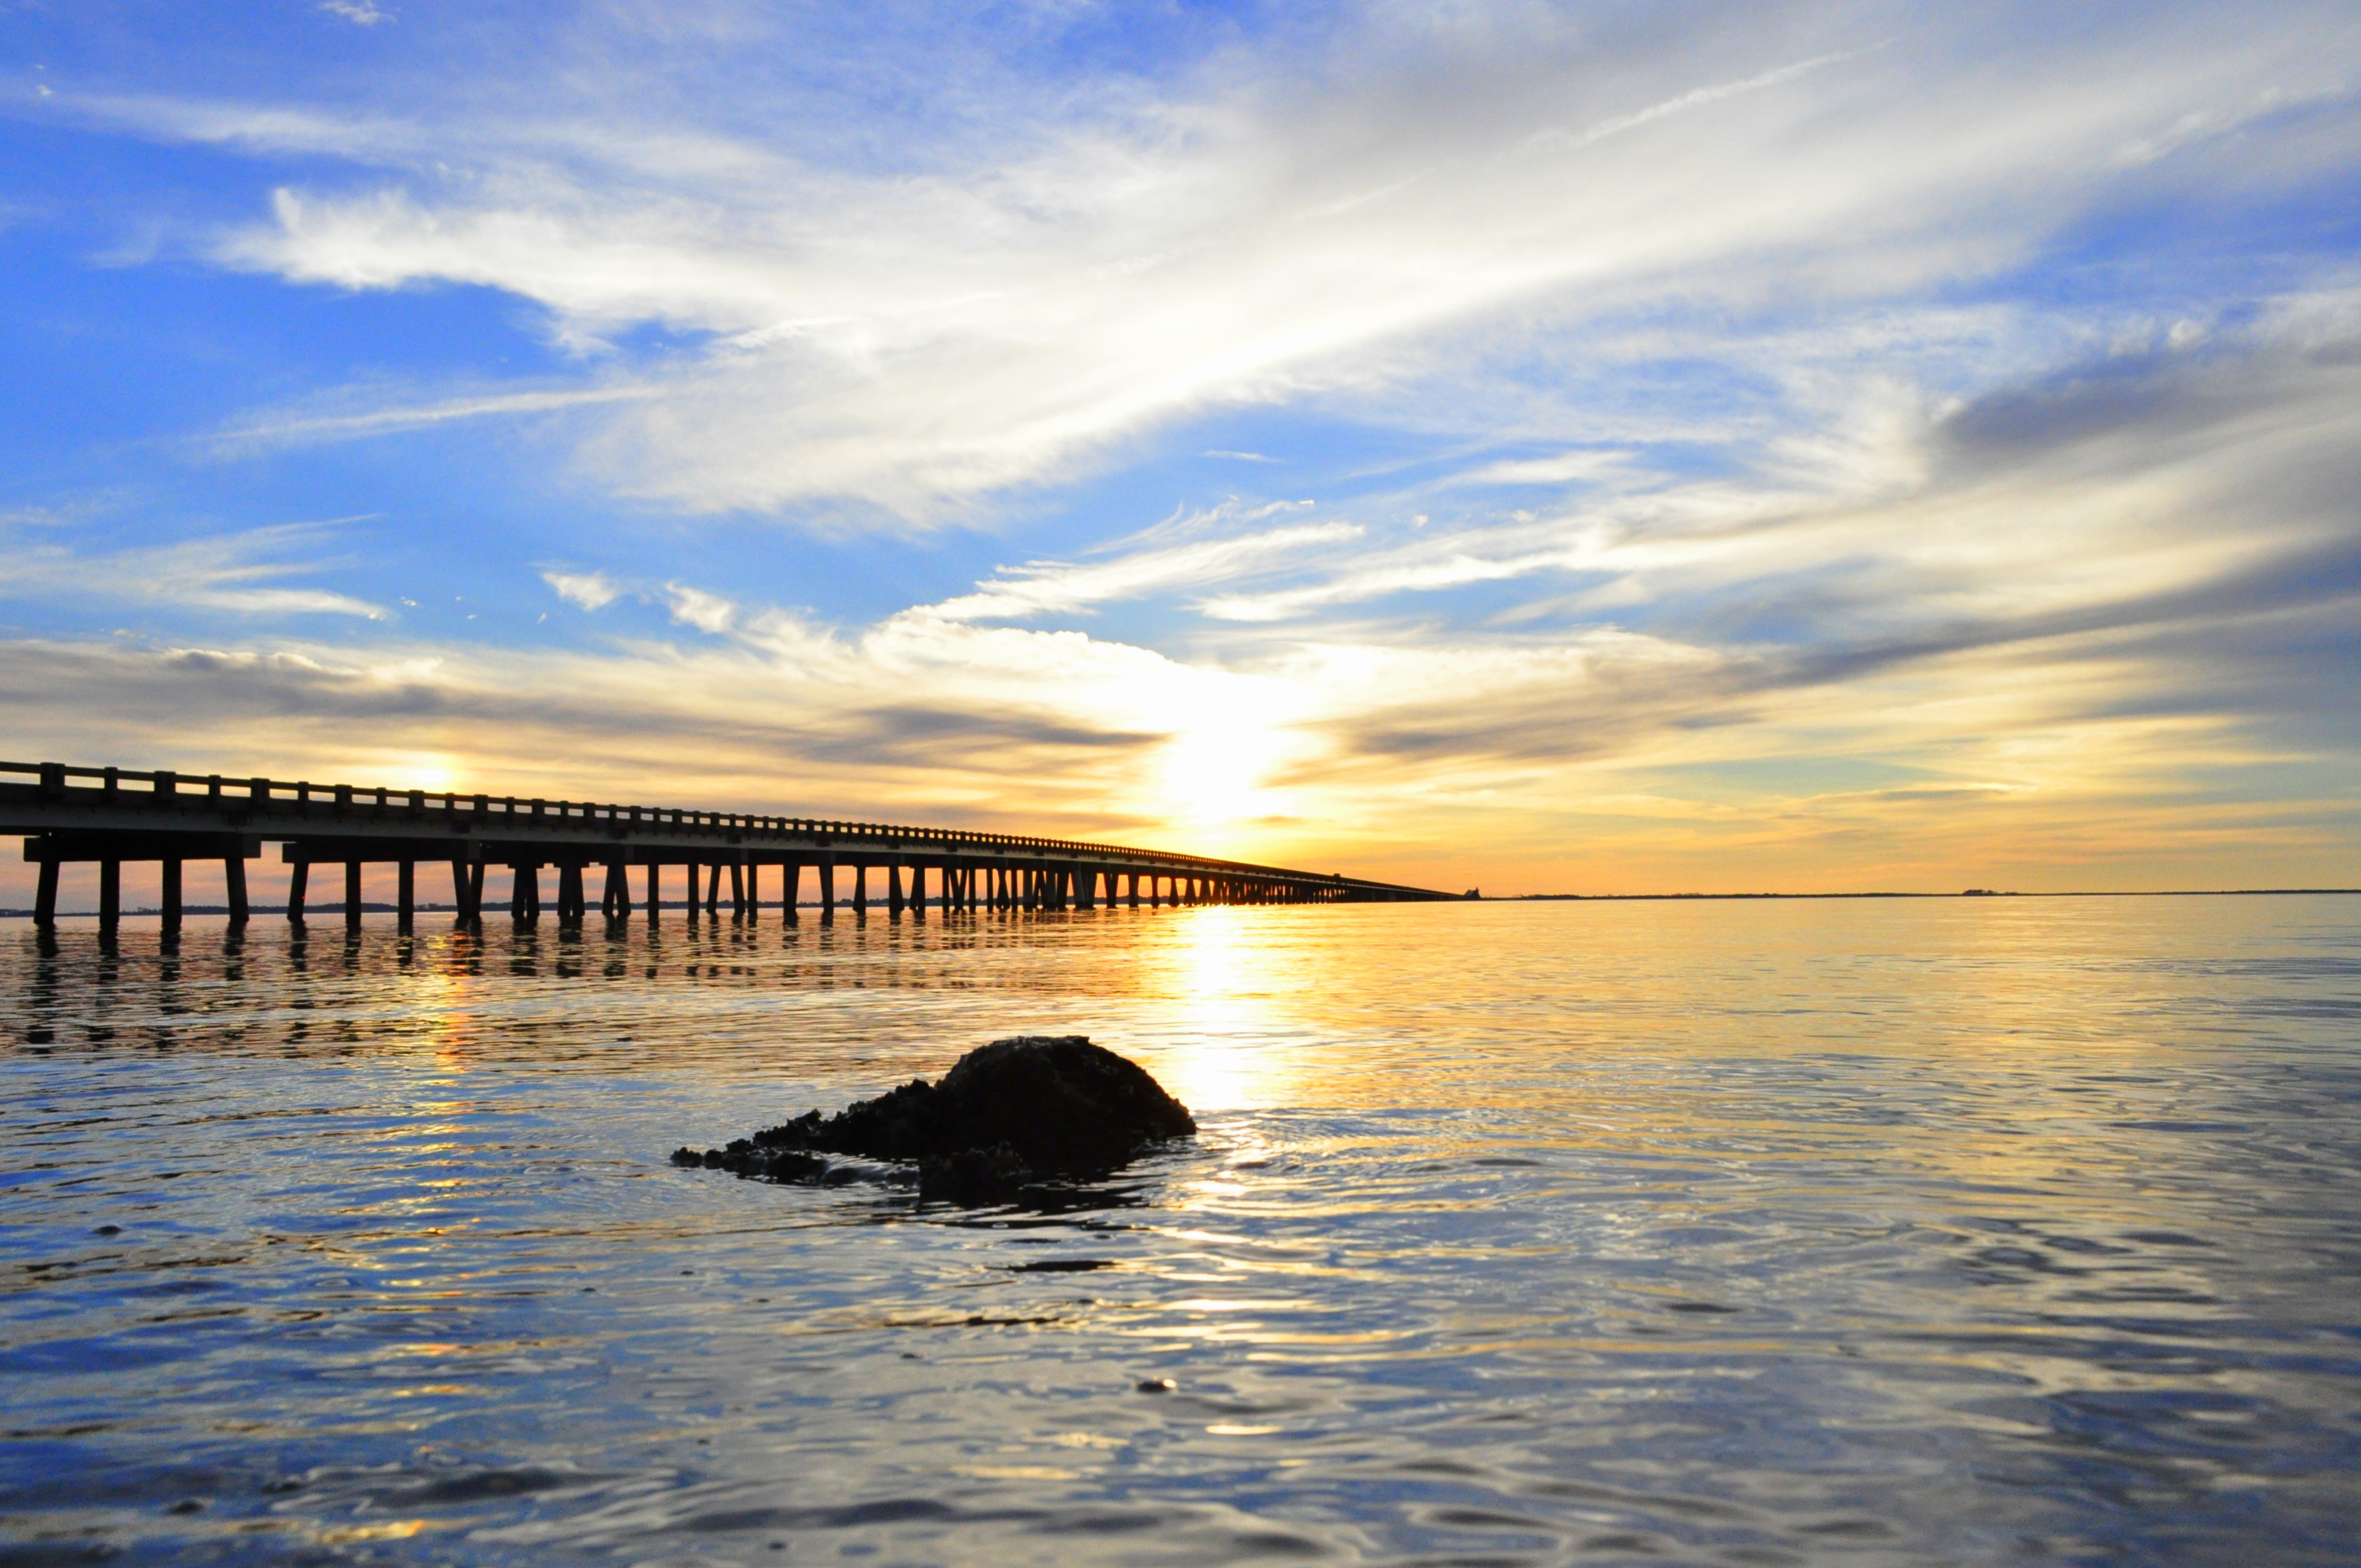
beach, sea, coast, water, ocean, horizon, cloud, sky, sun, sunrise, sunset, sunlight, morning, shore, wave, dawn, summer, dusk, evening, reflection, peaceful, bay, body of water, clouds, beach sunset